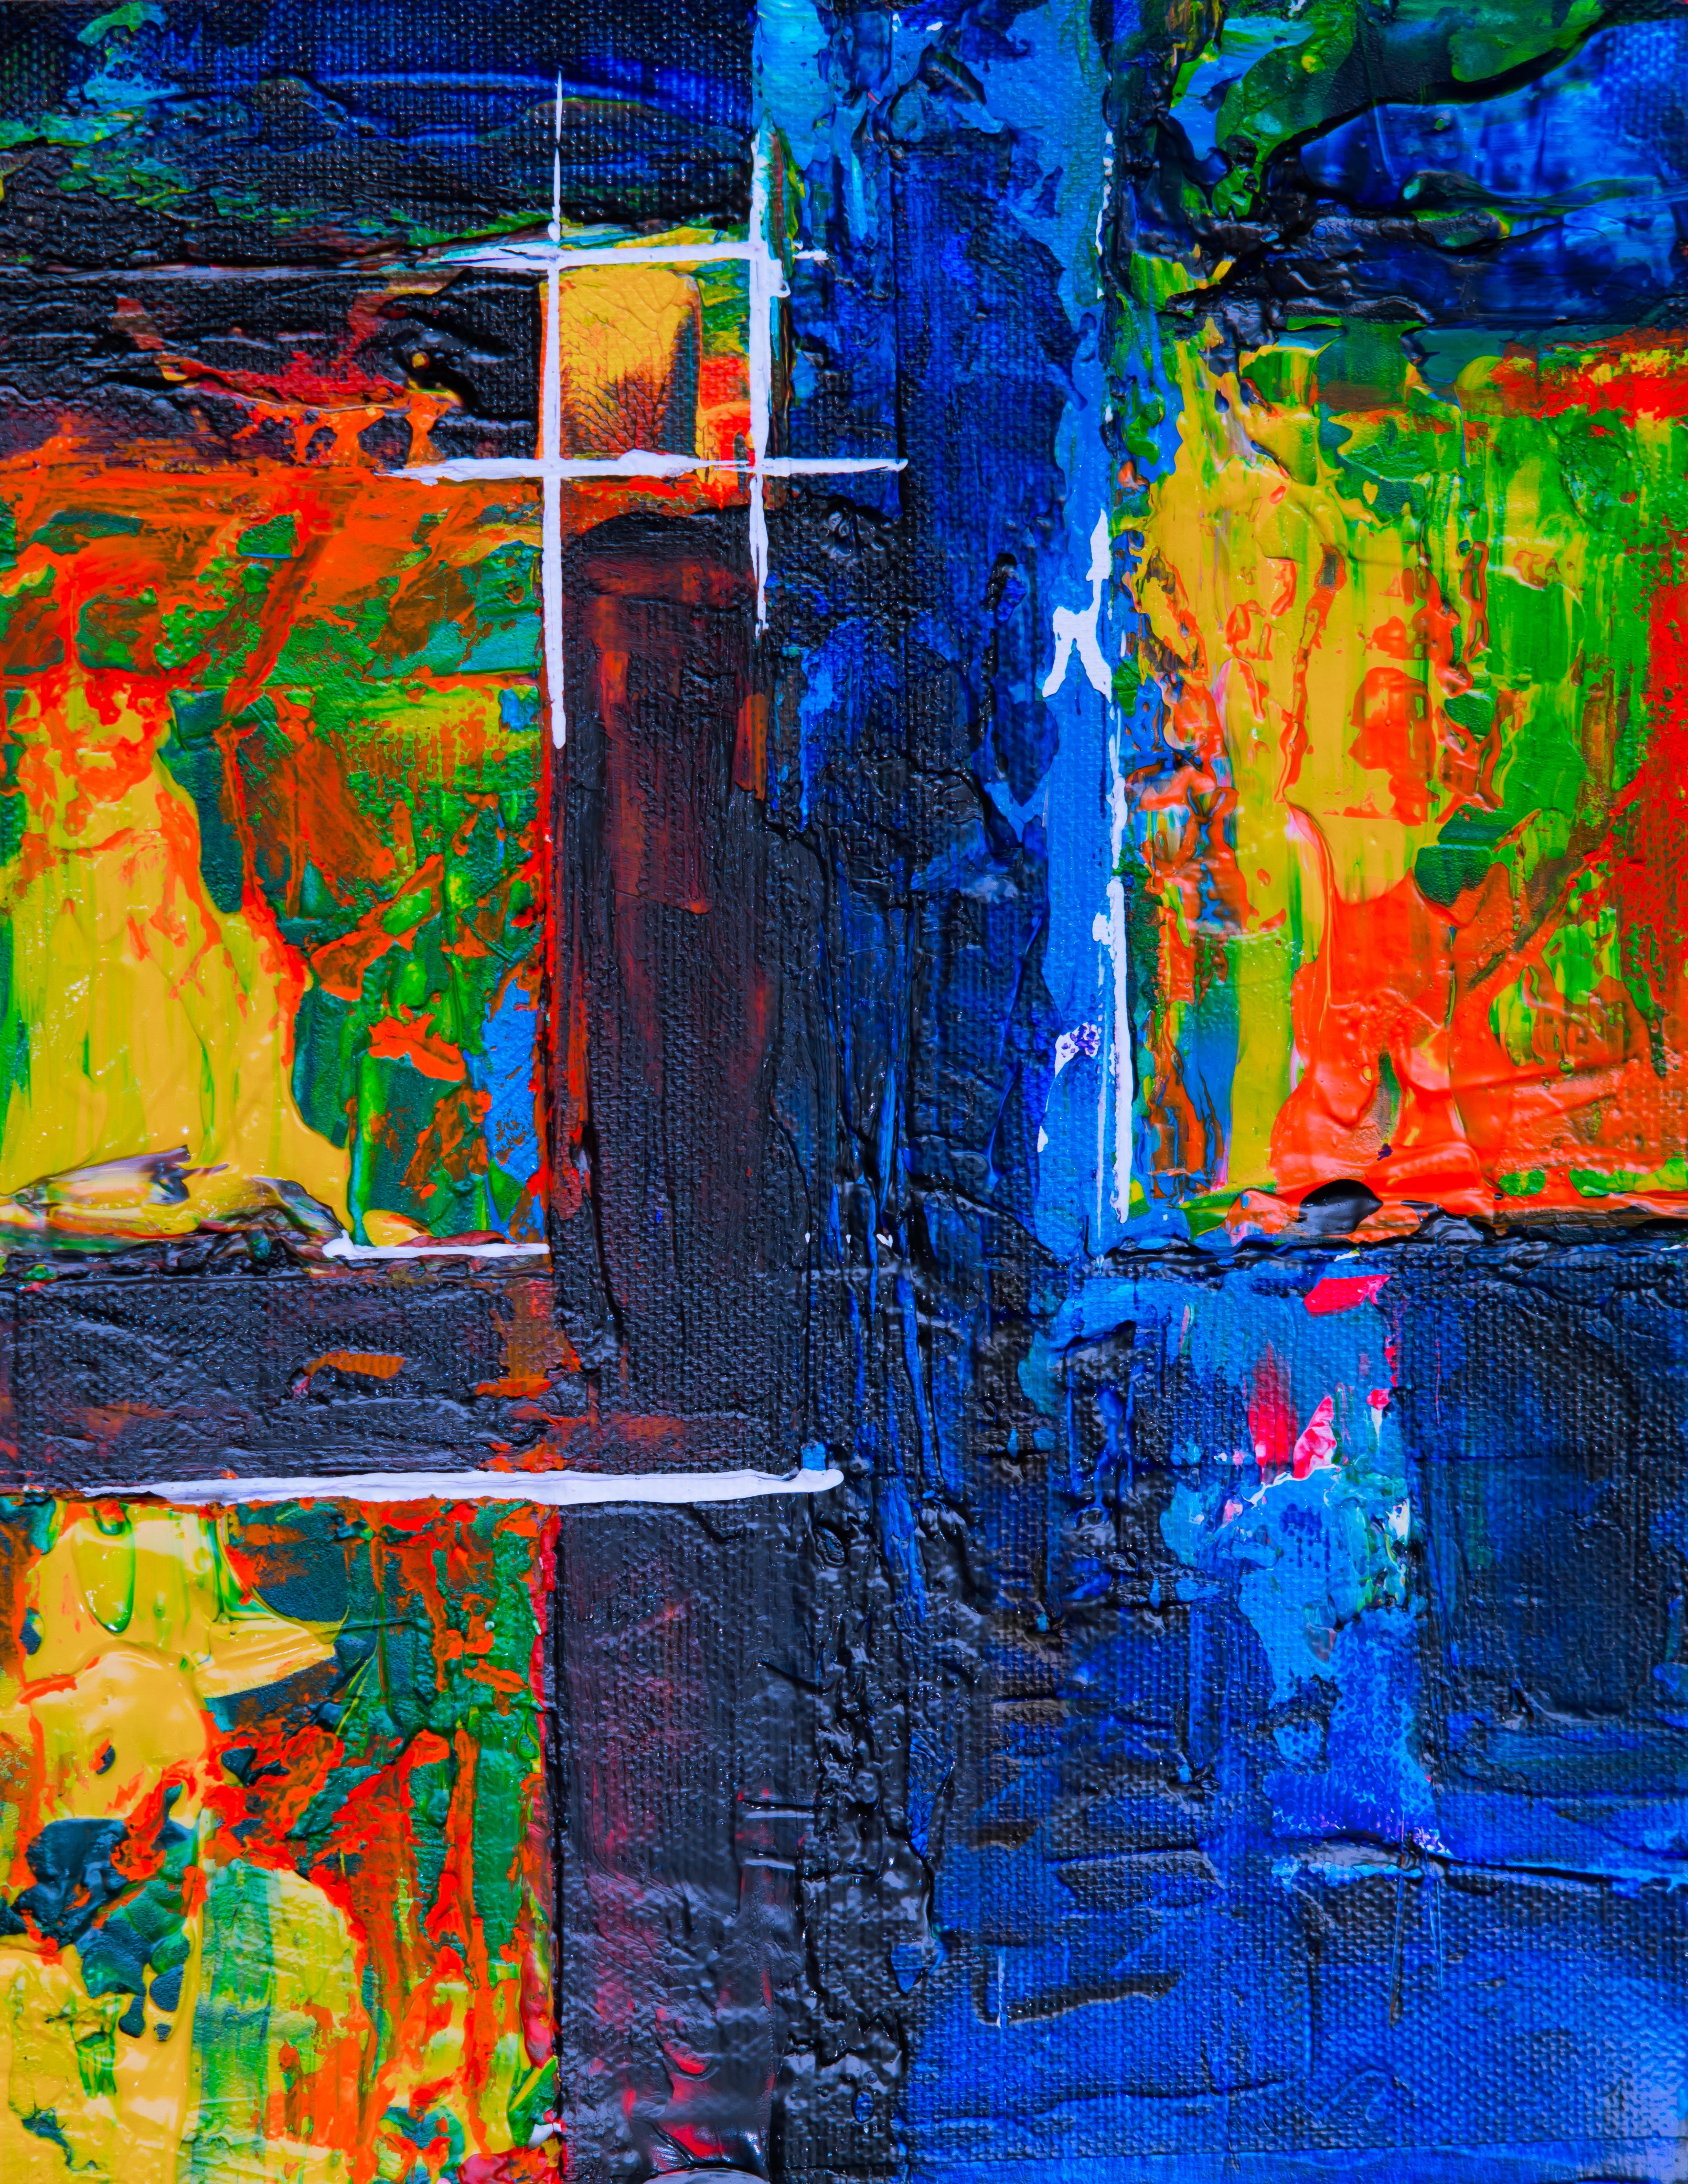
modern art, painting, art, acrylic paint, majorelle blue, visual arts, line, paint, Colorfulness, artwork, child art